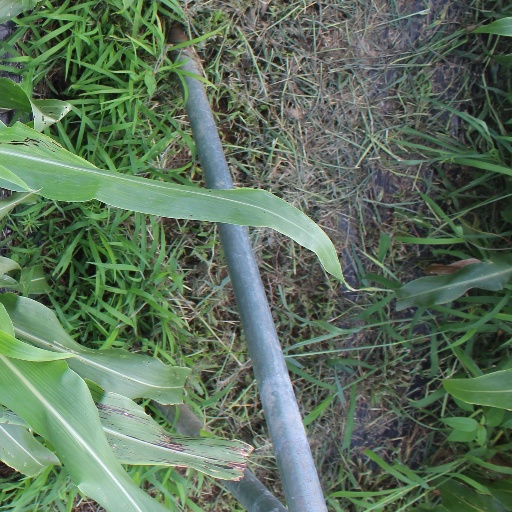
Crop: sorghum